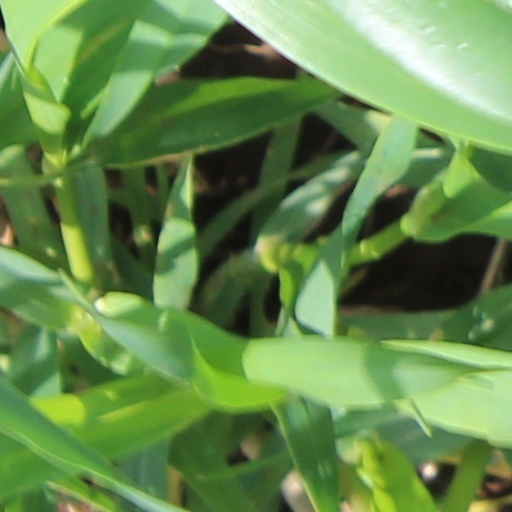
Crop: wheat